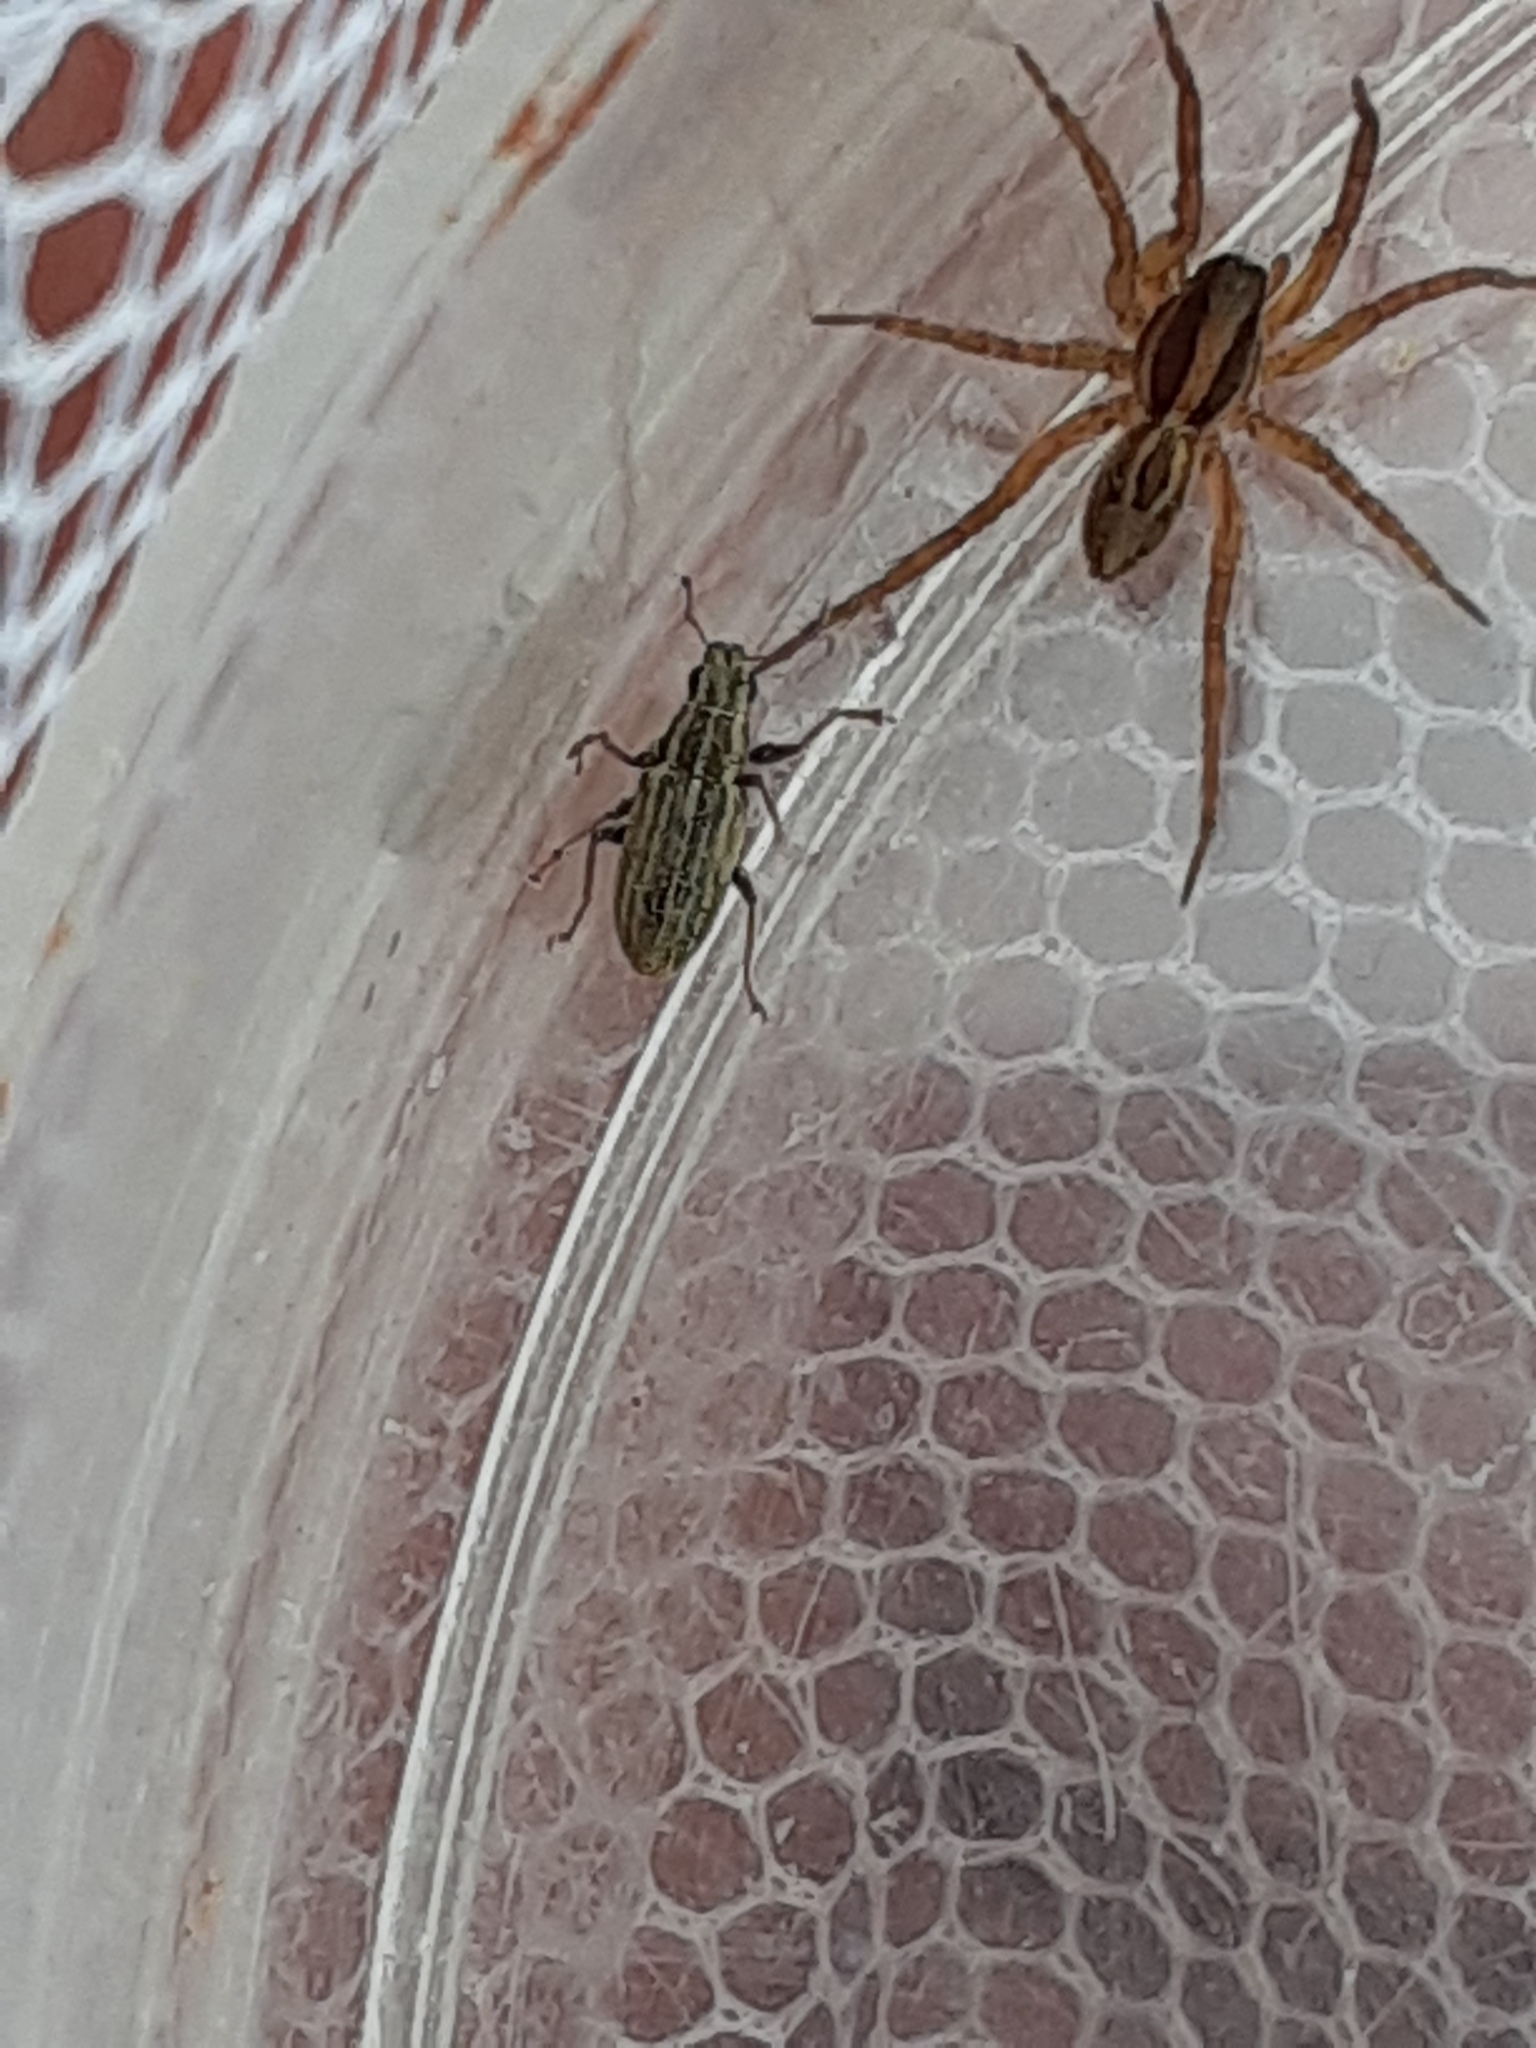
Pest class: pea_leaf_weevil